Describe the emotion expressed in this image:  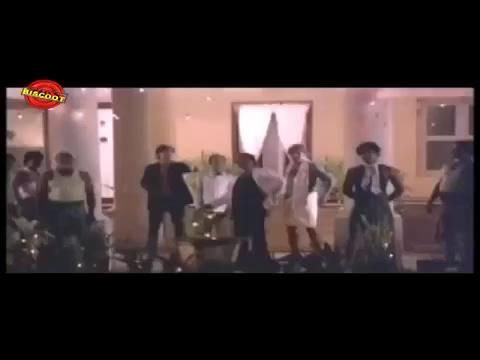
This person displays Pain, valence and arousal with low intensity.